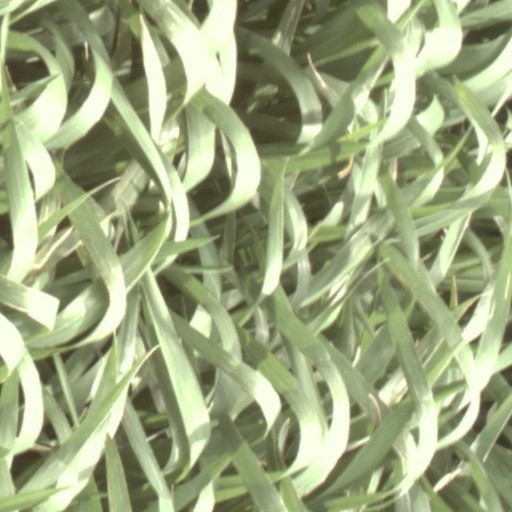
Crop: wheat